Blood of Redemption

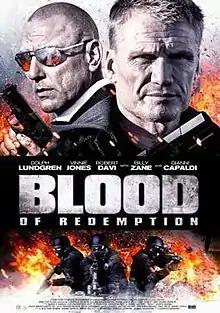
Promotional release poster

Blood of Redemption is a 2013 American crime action thriller film directed by Giorgio Serafini and Shawn Sourgose. The film was released on direct-to-DVD and Blu-ray in the United States and Canada on September 24, 2013. The film stars Dolph Lundgren, Billy Zane, Gianni Capaldi, Vinnie Jones and Robert Davi.